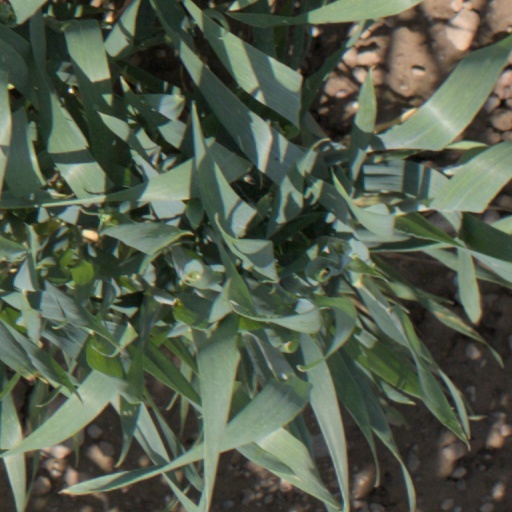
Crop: wheat